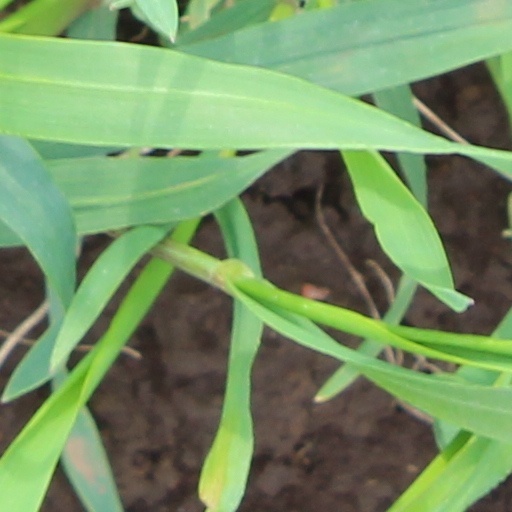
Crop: wheat